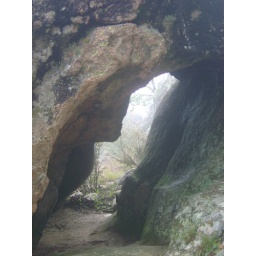
Fun rock windows on the trail up Cerro Wank in La Cumbrecita, Cordoba ARG